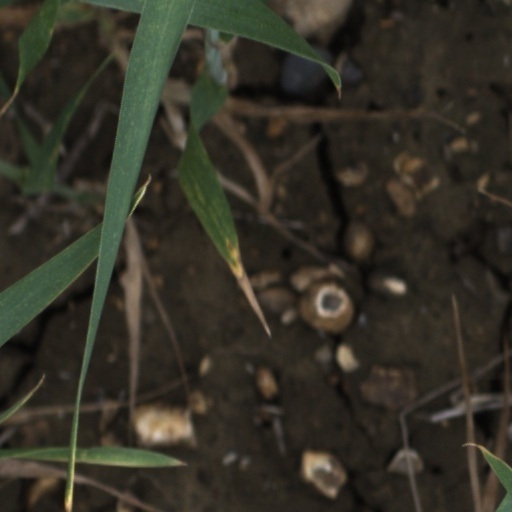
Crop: wheat